Shrub swamp

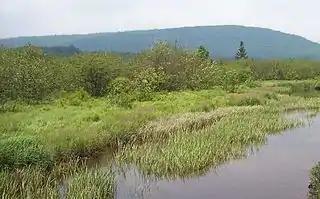
The Blackwater River passes through a shrub swamp in Canaan Valley, West Virginia, US.

Shrub swamps — also called scrub swamps or buttonbush swamps — are a type of freshwater wetland ecosystem occurring in areas too wet to become swamps ("true" or freshwater swamp forest), but too dry or too shallow to become marshes. They are often considered transitional ("mid-successional") between wet meadows or fens and conifer or hardwood swamps.